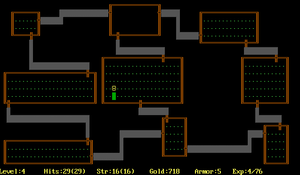
Rogue est un jeu vidéo datant de 1980, conçu par Michael Toy, Glenn Wichman et Ken Arnold pour les terminaux Unix.
Le roguelike est un sous-genre de jeu vidéo de rôle dans lequel le joueur explore un donjon infesté de monstres qu’il doit combattre pour gagner de l’expérience et des trésors. Le genre se caractérise notamment par la génération procédurale de ses niveaux, son système de mort permanente, son gameplay au tour par tour et la représentation des éléments qui le composent par des symboles ASCII sur une carte constituée de tuiles. La plupart des roguelike se déroulent dans un univers de fantasy qui reflète l’influence du jeu de rôle sur table Donjons et Dragons sur le genre.